Debasement

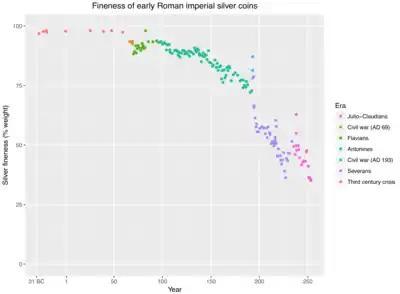
Starting with Nero in AD 64, the Romans continuously debased their silver coins until, by the end of the 3rd century, hardly any silver was left.

A debasement of coinage is the practice of lowering the intrinsic value of coins, especially when used in connection with commodity money, such as gold or silver coins, while continuing to circulate it at face value. A coin is said to be debased if the quantity of gold, silver, copper or nickel in the coin is reduced.